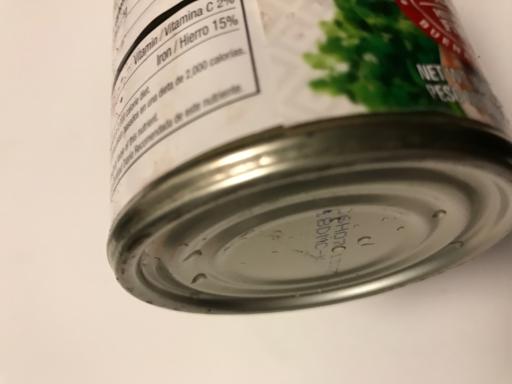
Waste category: metal